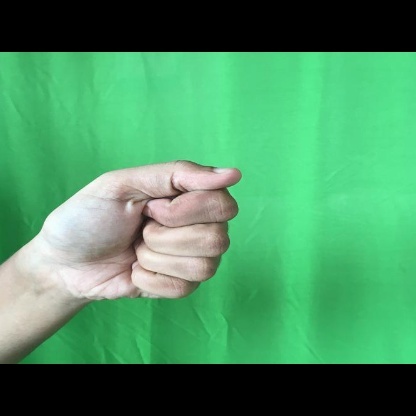
Mudra: Mushti